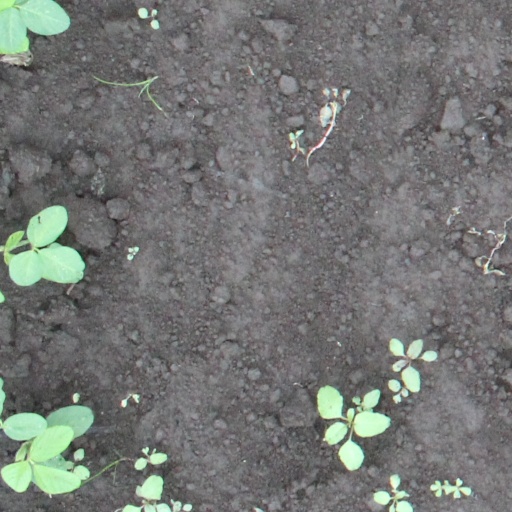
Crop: soybean